Ike Kamp

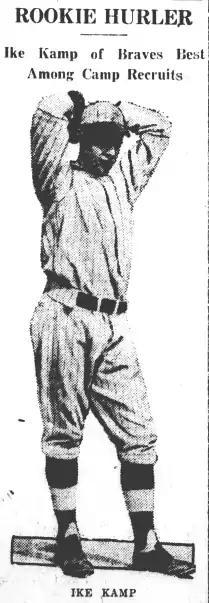

Alphonse Francis Kamp (September 5, 1900 – February 25, 1955) is a former Major League Baseball pitcher. He played two seasons with the Boston Braves from 1924 to 1925.